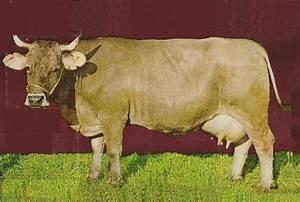
cow